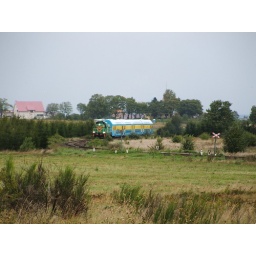
&lt;b&gt;Commuter train in holiday season. Stonka with 4-part set of bi-level bipa cars just south of Wladyslawowo&lt;/b&gt;